Loznica

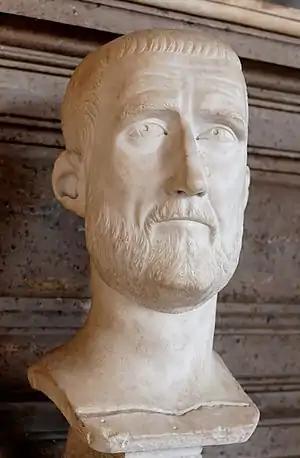
Marcus Aurelius Probus

The oldest settlements on the territory of Jadar and Loznica can be traced to the Neolithic period when the Starčevo culture flourished from 4500–3000 BC. Illyrian and Celtic tribes inhabited the region prior to the Roman conquest in 75 BC. Roman conquest of the Balkan peninsula brought huge changes: the territory became part of the Roman province of Dalmatia.